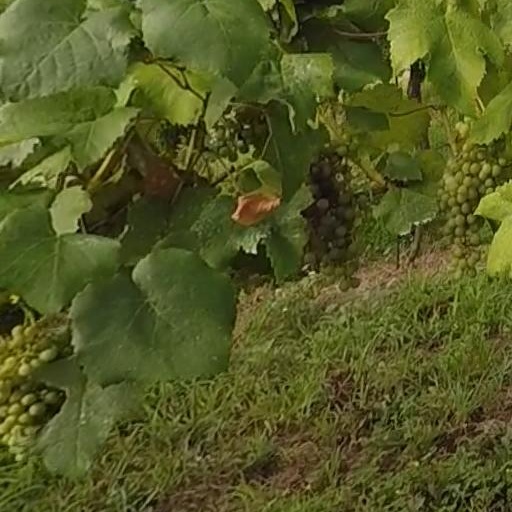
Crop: grape